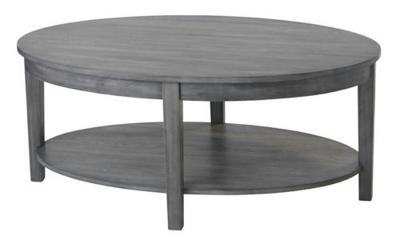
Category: table